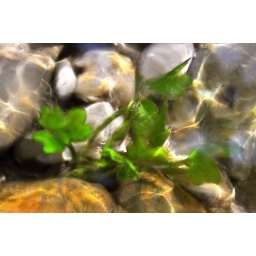
plant under water